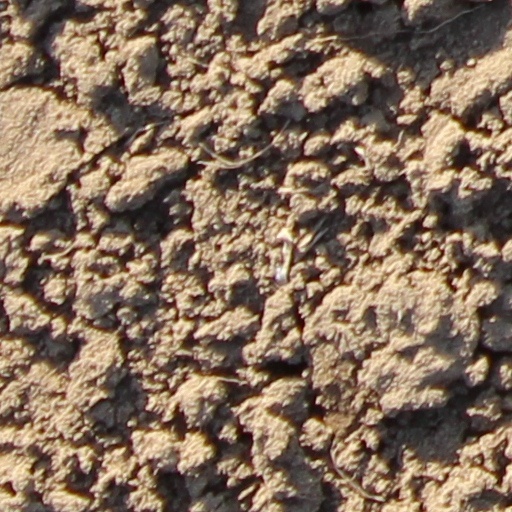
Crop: wheat